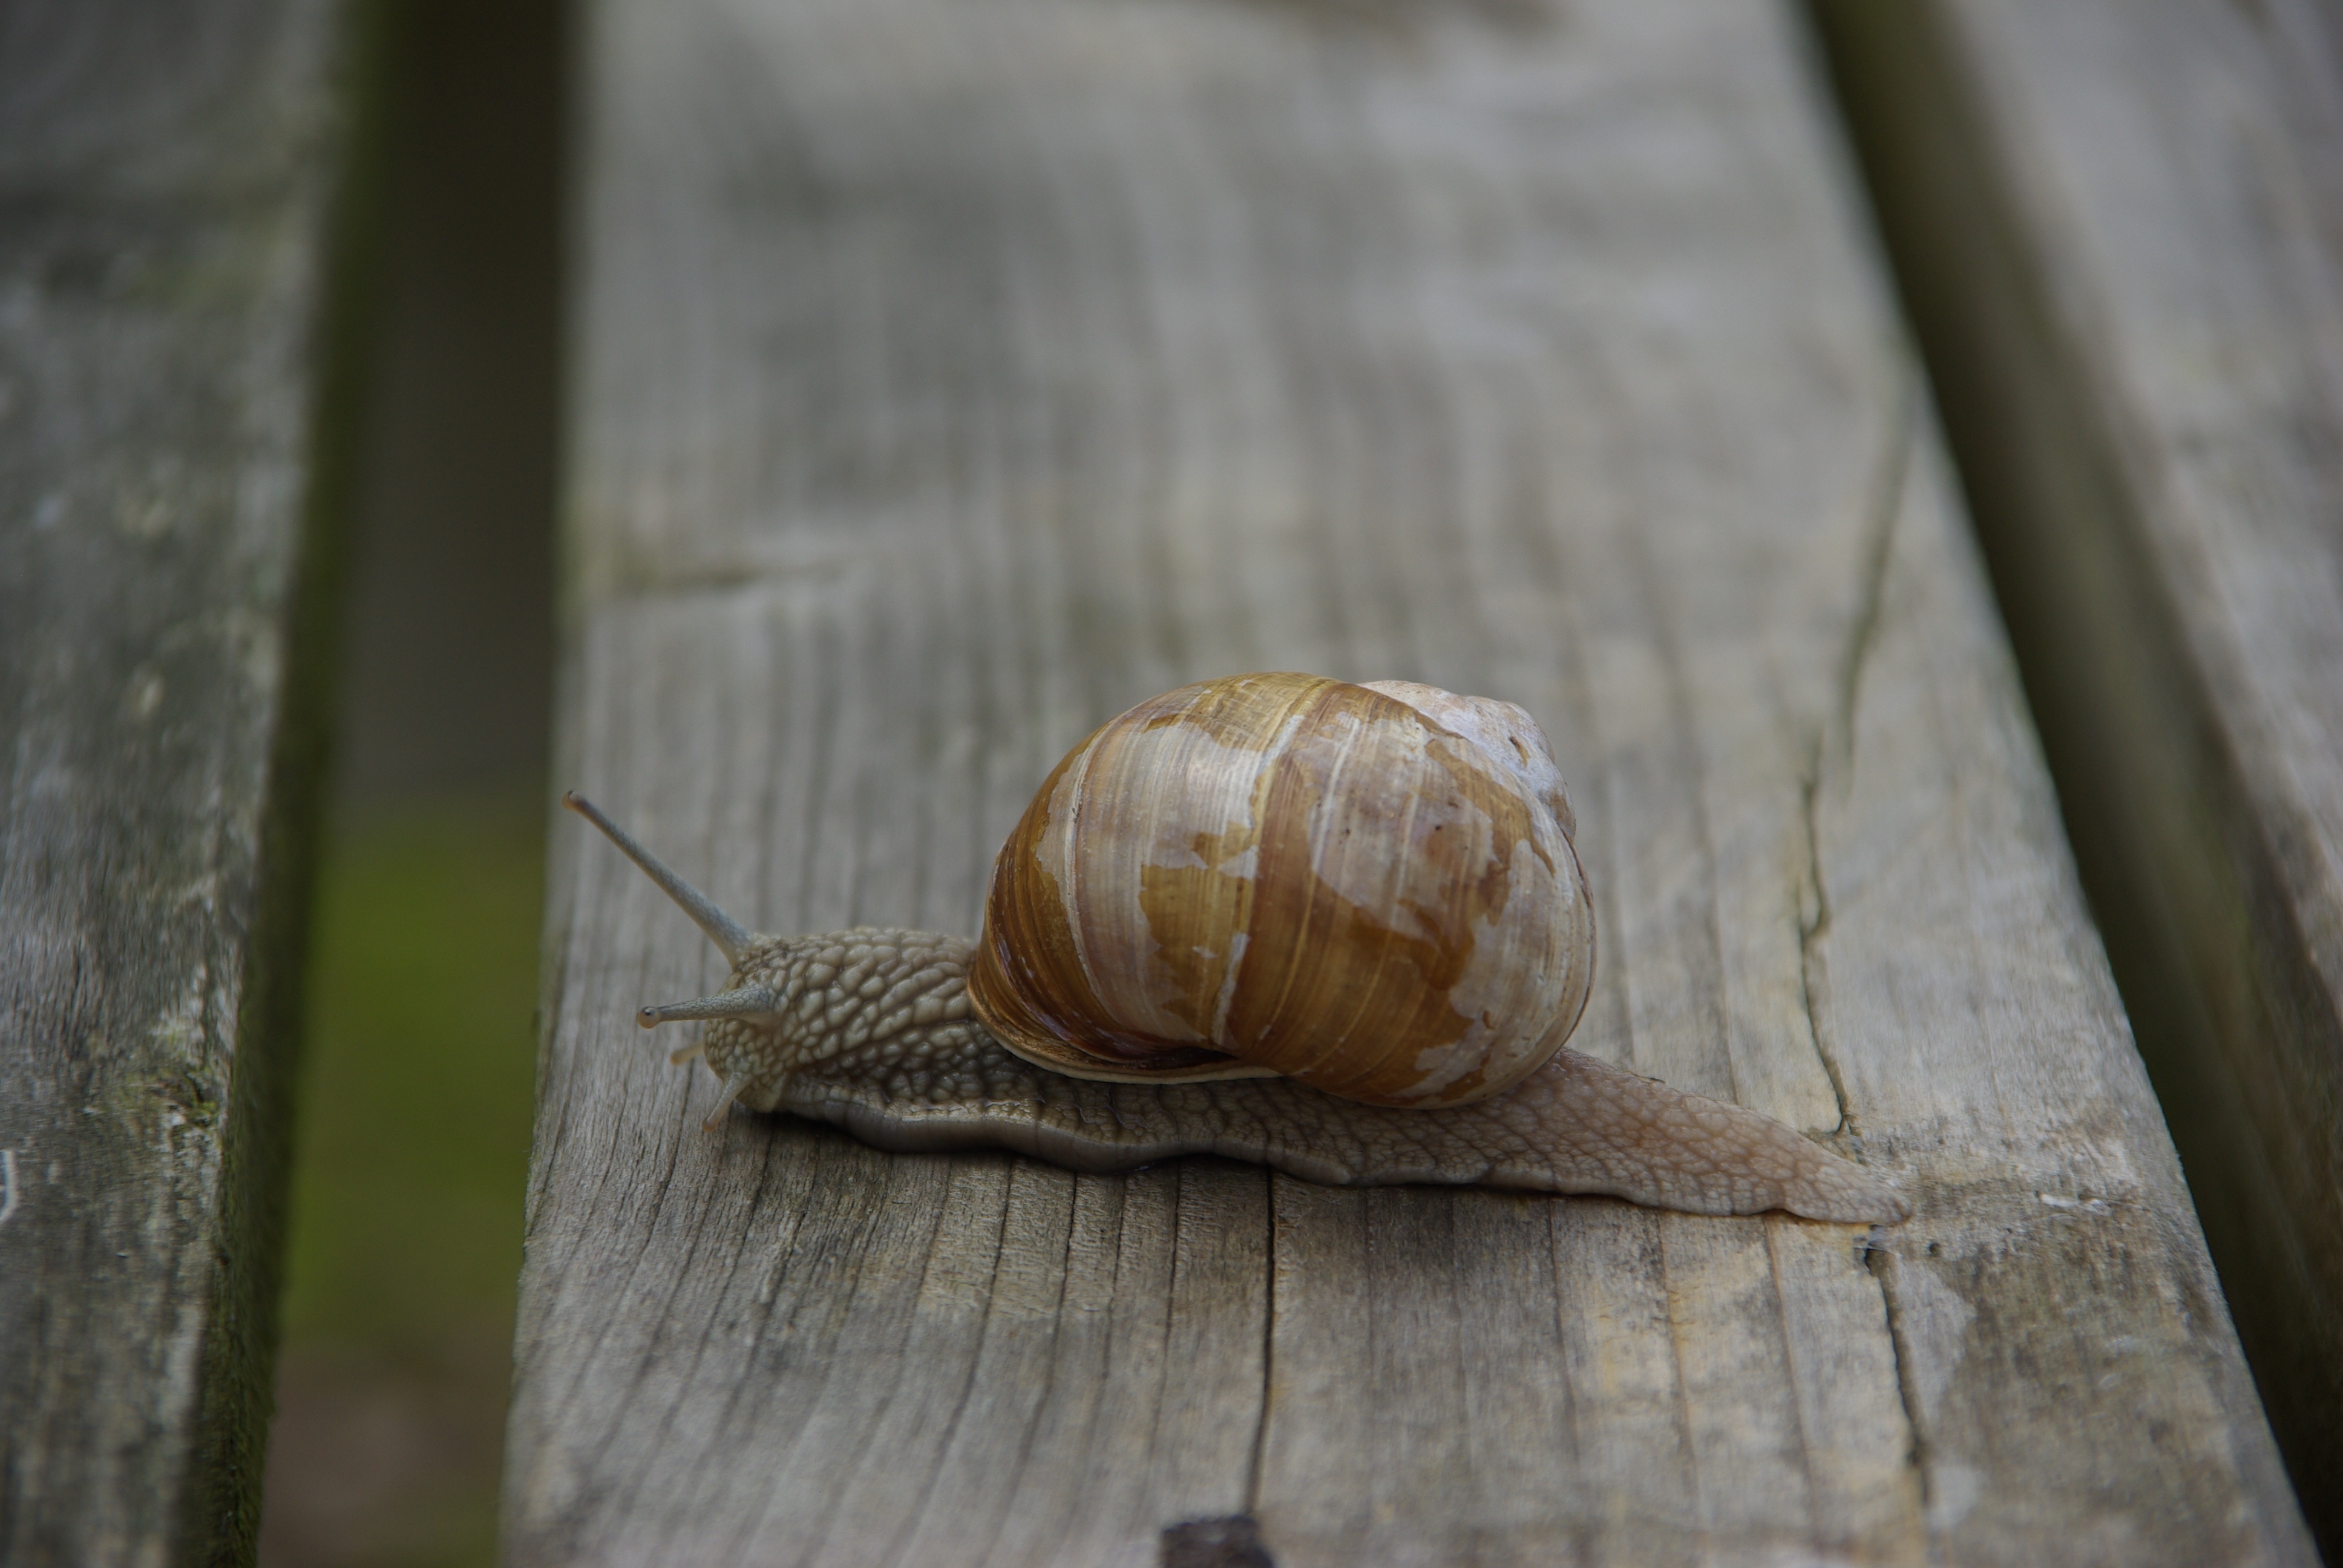
nature, wood, fauna, invertebrate, close up, mollusk, crawl, snail, escargot, molluscs, macro photography, slowly, sea snail, snails and slugs